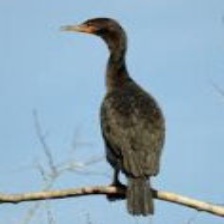
Species: DOUBLE BRESTED CORMARANT
Scientific name: PHALACROCORAX AURITUS